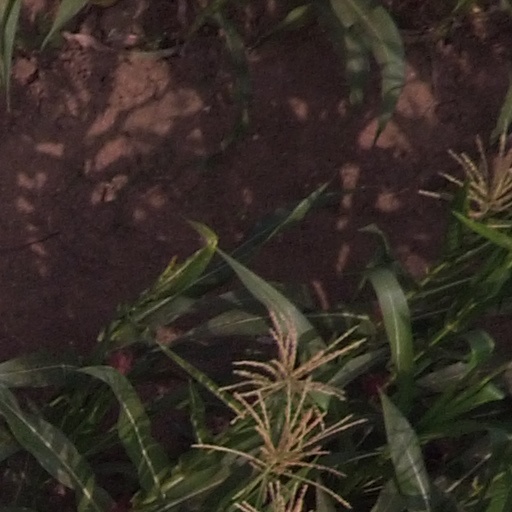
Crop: maize; corn